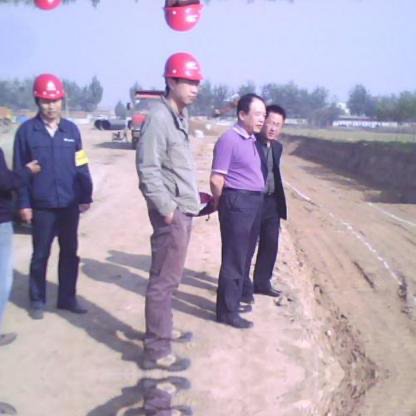
Objects in the image:
label: helmet
label: helmet
label: head
label: head
label: helmet
label: helmet